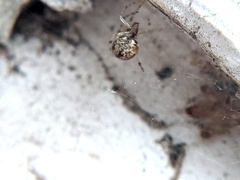
Species: Parasteatoda_tepidariorum